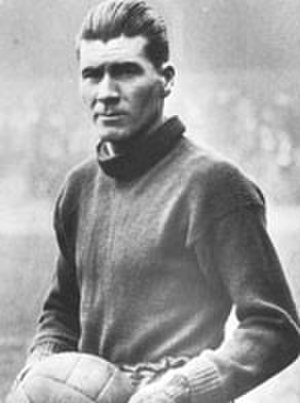
Liverpool F.C. / Klubbens historie / Klubbens start og de første år
Elisha Scott, målmand for Liverpool i perioden 1912-1934.
Liverpool Football Club er en engelsk fodboldklub fra Liverpool – ofte forkortet Liverpool FC, eller mere simpelt LFC. Liverpool F.C. er en af de mest vindende engelske klubber nogensinde, og den klub i Storbritannien som har vundet flest Champions League-/Europæiske Mesterholdstuneringstrofæer med seks. Dertil kommer tre UEFA Cup- og fire UEFA Super Cup-titler. Klubben havde sin storhedstid i 1970'erne og 1980'erne, hvor det blev til flere mesterskaber og andre titler. I England har Liverpool vundet 18 mesterskaber, syv FA Cup-, syv Liga cup- og 14 Charity Shield-titler. Klubbens nuværende træner er tyske Jürgen Klopp, der tiltrådte 8. oktober 2015.